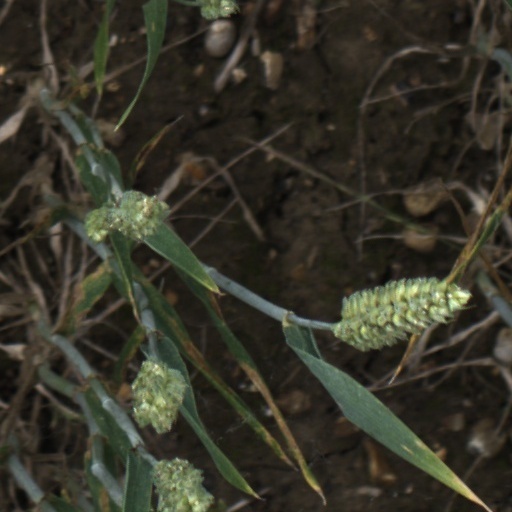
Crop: wheat